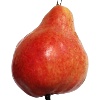
Label: red_pear